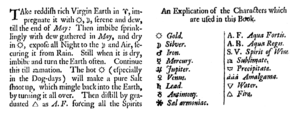
L'alchimie est une discipline qui peut se définir comme « un ensemble de pratiques et de spéculations en rapport avec la transmutation des métaux ». L'un des objectifs de l'alchimie est le grand œuvre, c'est-à-dire la réalisation de la pierre philosophale permettant la transmutation des métaux, principalement des métaux « vils », comme le plomb, en métaux nobles comme l'argent ou l'or. Cet objectif se fonde sur la théorie que les métaux sont des corps composés. Un autre objectif classique de l'alchimie est la recherche de la panacée et la prolongation de la vie via un élixir de longue vie. La pratique de l'alchimie et les théories de la matière sur lesquelles elle se fonde, sont parfois accompagnées, notamment à partir de la Renaissance, de spéculations philosophiques, mystiques ou spirituelles.